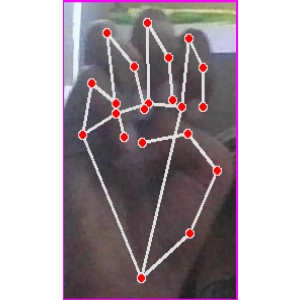
अक्षर: म